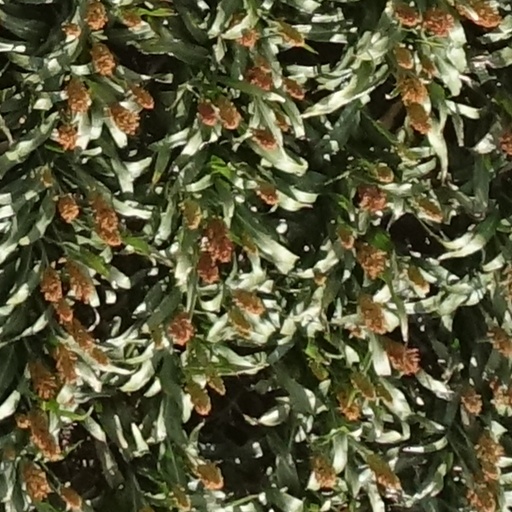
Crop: sorghum